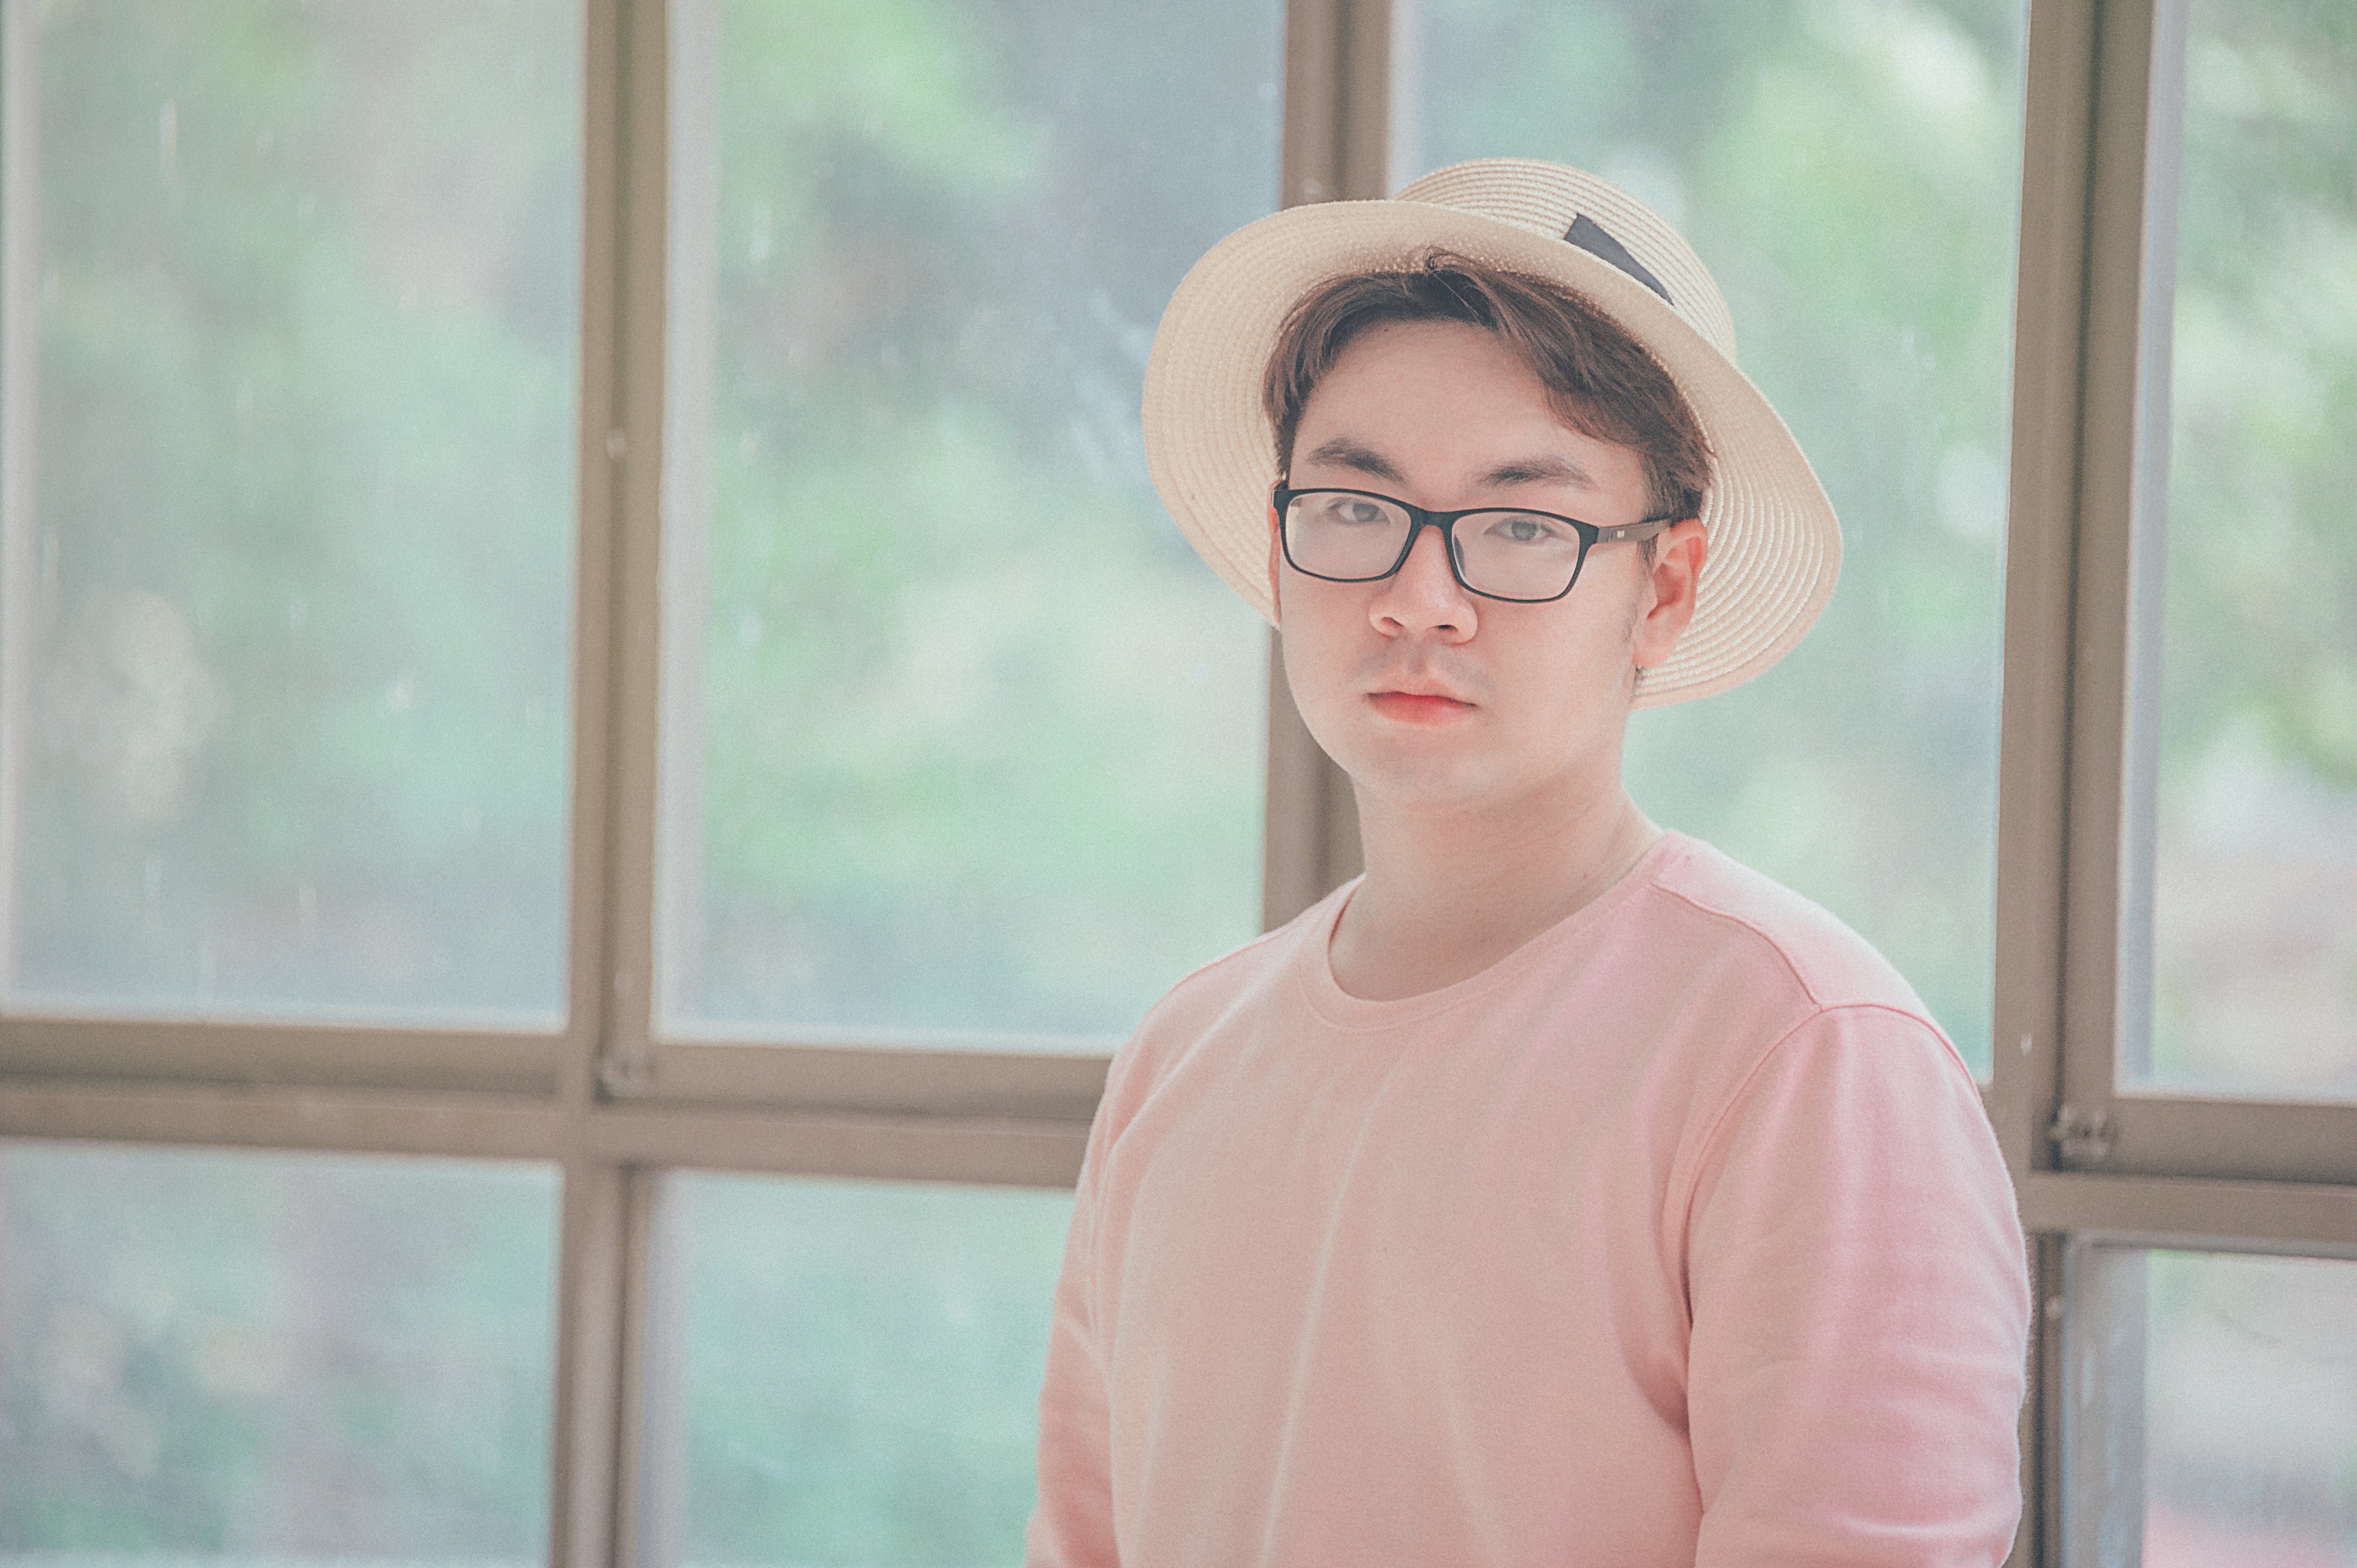
face, photograph, white, glasses, pink, eyewear, skin, head, beauty, yellow, chin, snapshot, smile, lip, eye, shoulder, headgear, vision care, photography, window, portrait, vacation, neck, portrait photography, fashion accessory, ear